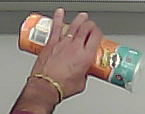
Product: pringles_paprika